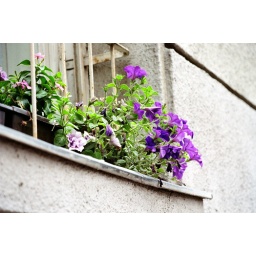
A pot of flowers hanging from a window in Budapest